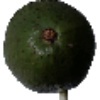
Label: Avocado 1